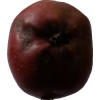
Label: Apple 18